Brighouse Rangers RFC

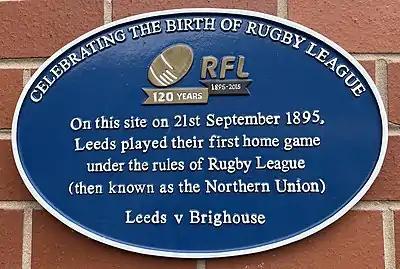
Plaque celebrating the birth of Rugby League

Brighouse Rangers was a rugby league club in Brighouse, West Yorkshire, England.